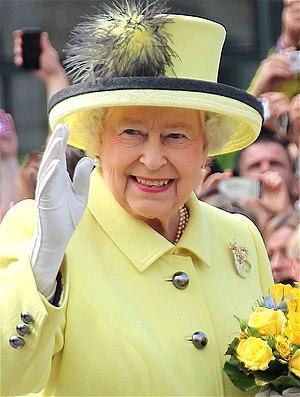
Élisabeth II, née le 21 avril 1926 à Londres, est la reine du Royaume-Uni de Grande-Bretagne et d'Irlande du Nord ainsi que de quinze autres États souverains, appelés royaumes du Commonwealth, et de leurs territoires et dépendances. Elle est également le chef du Commonwealth of Nations, organisation regroupant cinquante-trois États.
La descendance de Christian IX désigne ici l'ensemble des nombreux descendants du roi de Danemark Christian IX, et de son épouse Louise de Hesse-Cassel.